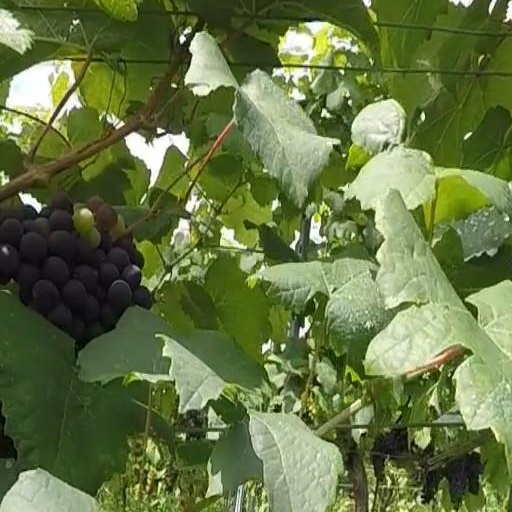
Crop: grape